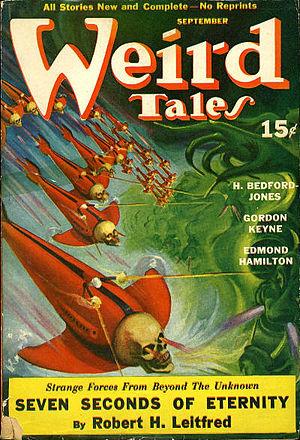
Neurotribus - Autisme : plaidoyer pour la neurodiversité, est un essai de vulgarisation scientifique écrit par le journaliste d'investigation californien Steve Silberman, rédigé et publié en anglais, en 2015, chez Avery, une filiale du Penguin Group. Il est traduit puis publié en français aux éditions Quanto, le 4 juin 2020.